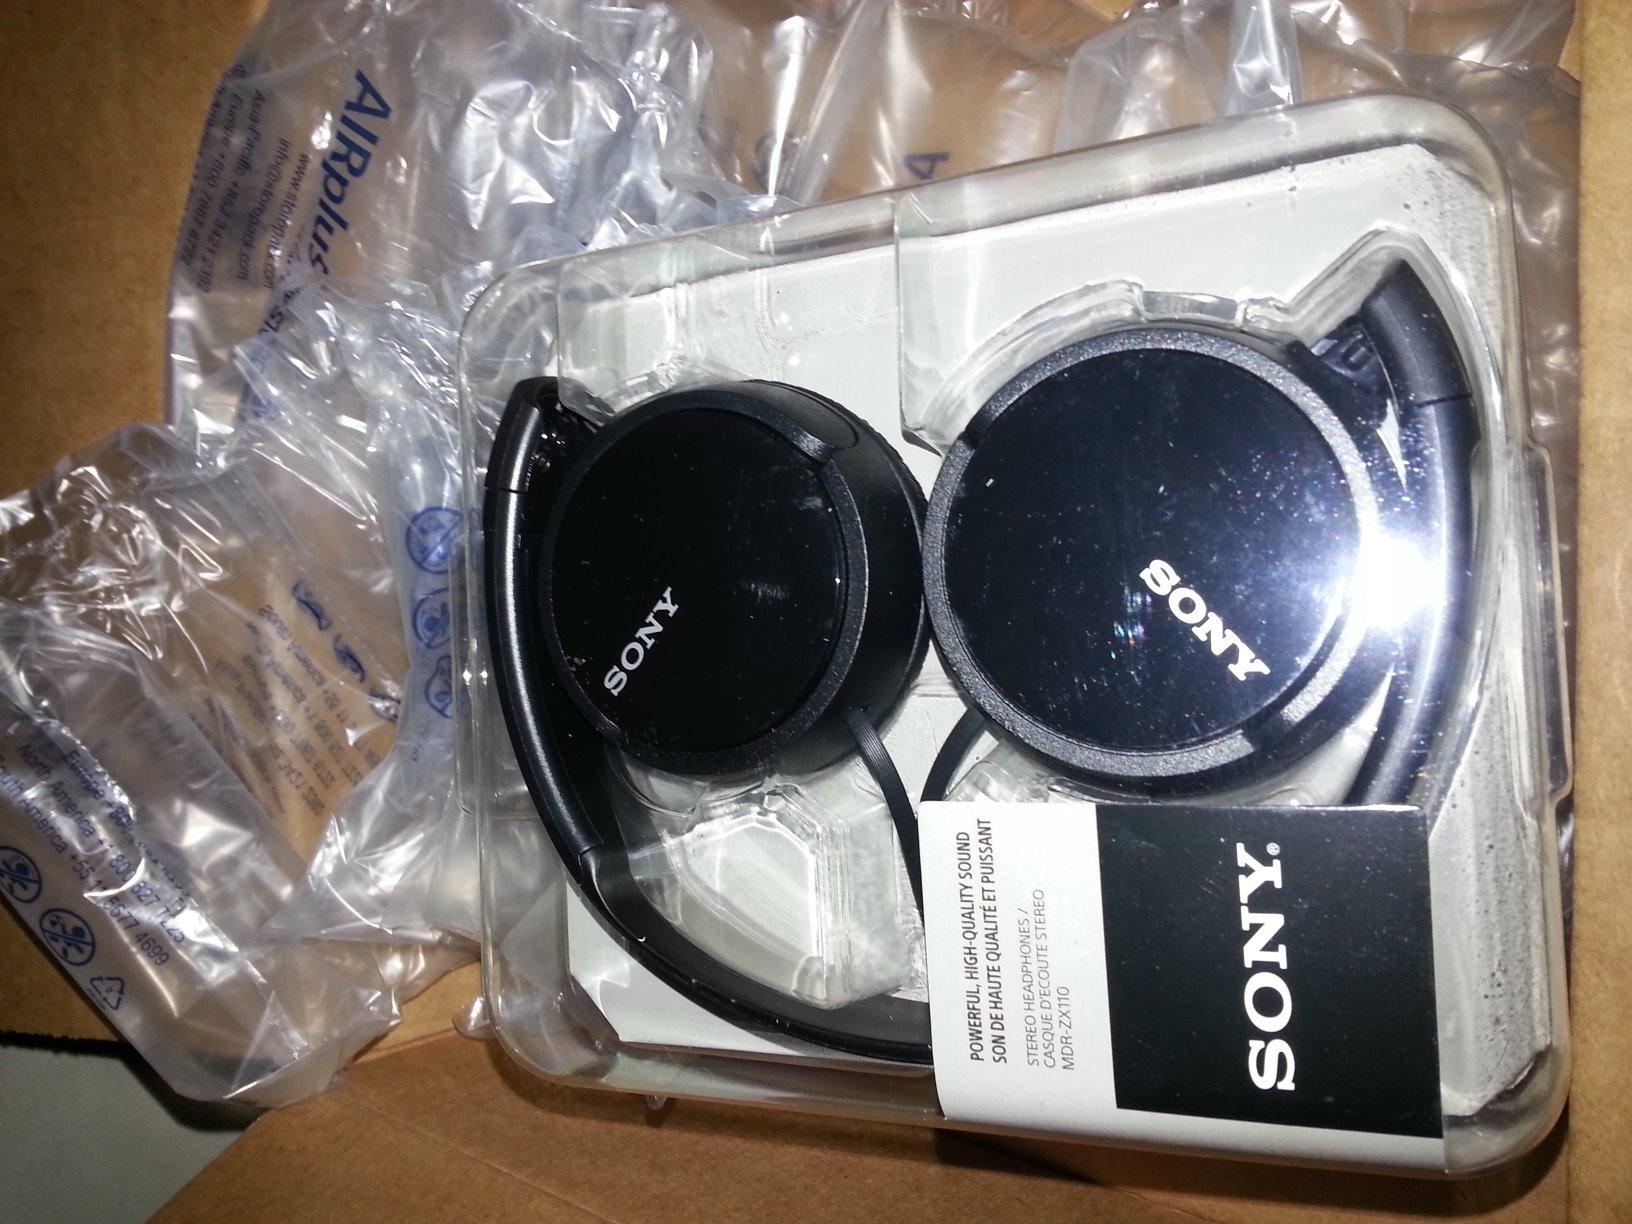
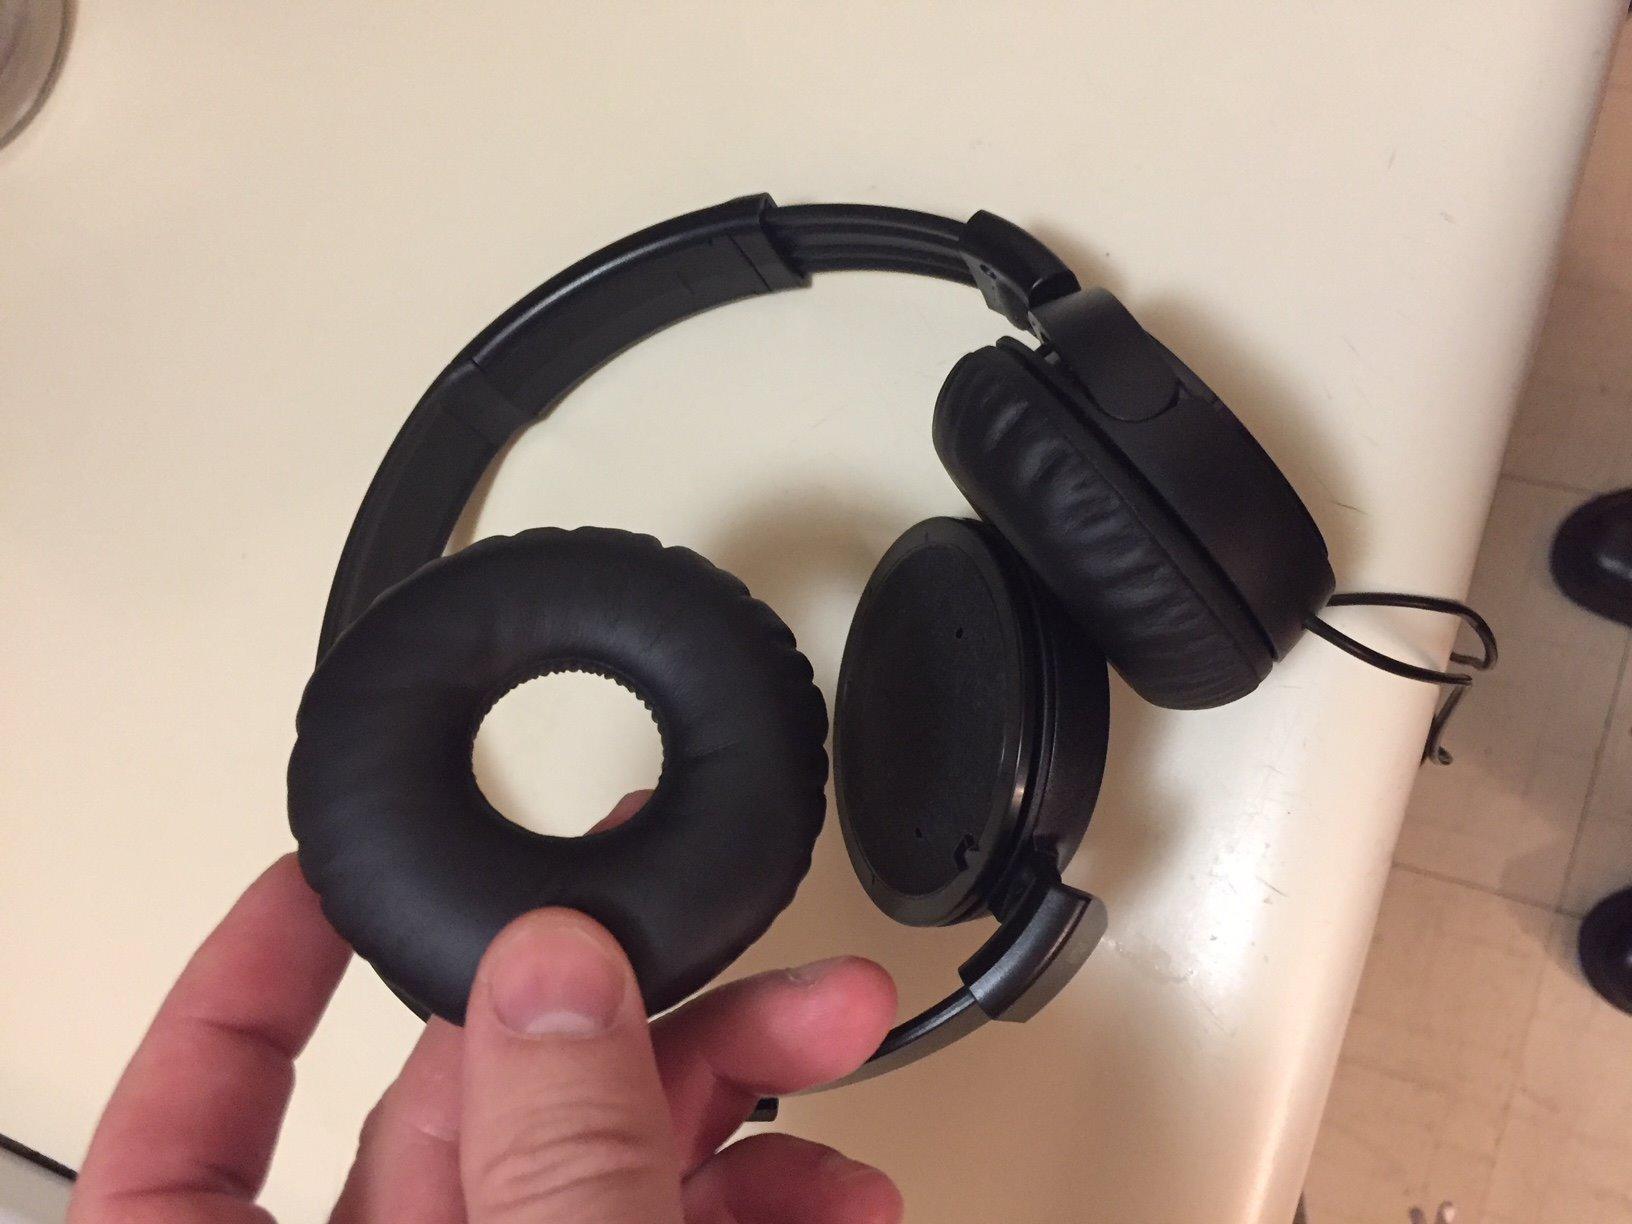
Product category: headphones
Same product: yes